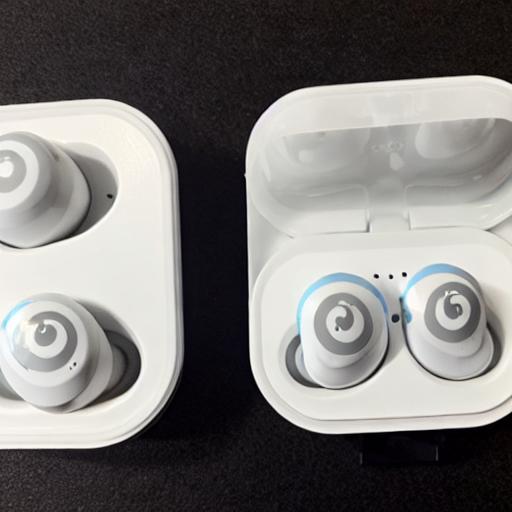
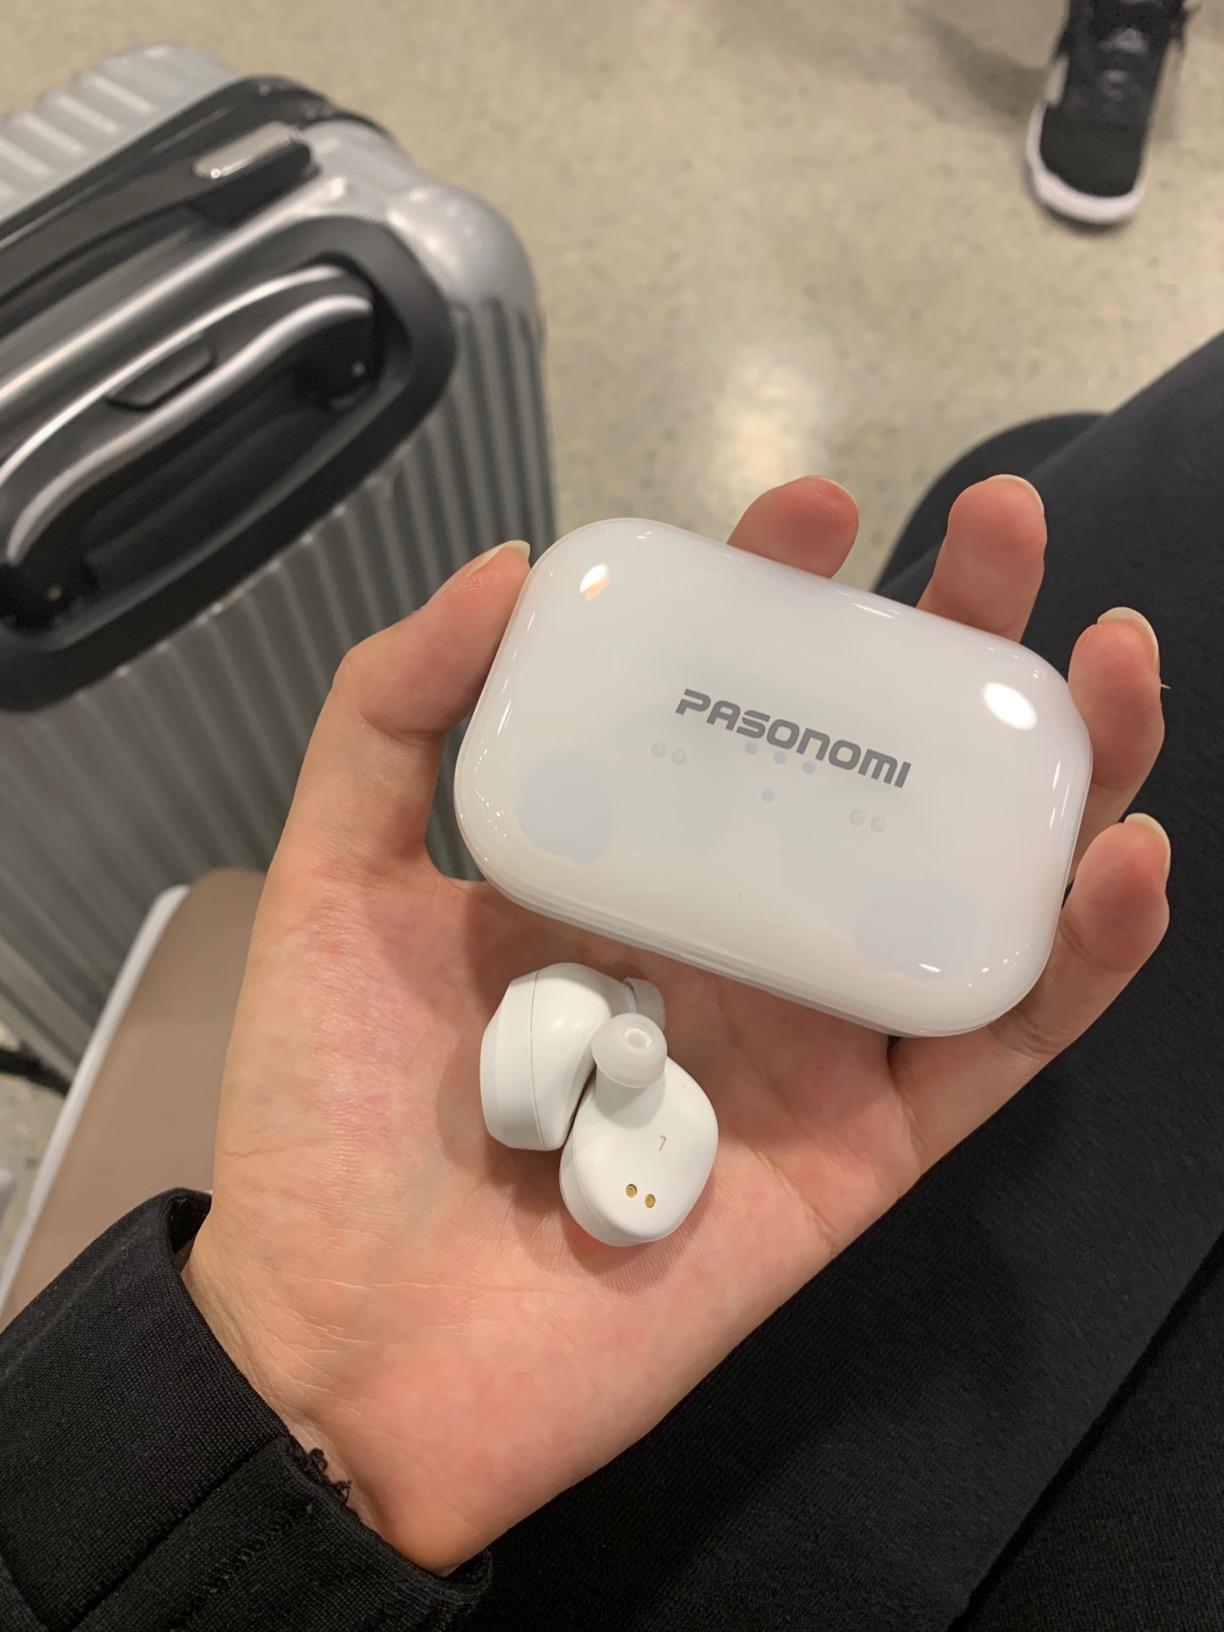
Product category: earbuds
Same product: no